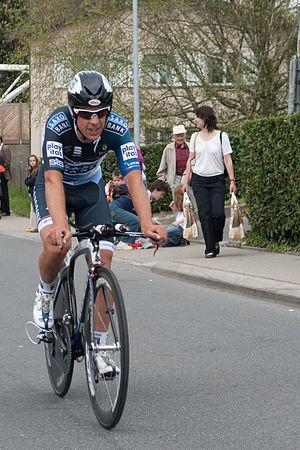
Richie Porte lors de la troisième étape du Tour de Romandie 2010